Superfamily (band)

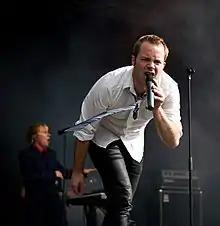
Superfamily performing at the pstereo festival, 2007

Superfamily was a Norwegian pop rock band from Moss, Norway. The band is composed of Steven Ray Wilson (lead vocals), Kim Granholt (keytar, synthesizer), Martin Steffensen (guitar), and Richard Lorentz (drums). Anders Nielsen, Terje Krumins and Håkon Moe provide backing vocals as "choirboys".